San Severo

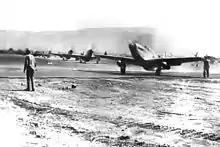
The San Severo Airfield in World War II

During the Second World War, on September 9, 1943, a group of Italian soldiers were involved in an episode of resistance, refusing to surrender to the Germans. By September 28, the Germans blew up the telephone exchange, the Casillo mill and several bridges, including that of the railway. During World War II, San Severo was the home of a US Airfield for the Fifteenth Air Force. P-51 fighters of the 31st Fighter Brigade lead armed escorts and support operations from San Severo on April 2, 1944 to March 3, 1945.